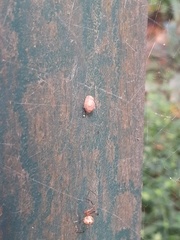
Species: Parasteatoda_tepidariorum